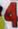
Number: 4